Modern Buildings on Zhongshan Square in Dalian

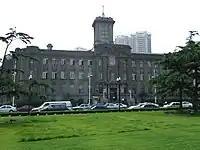
This Industrial and Commercial Bank of China's Dalian Branch used to be known as Dalian City Hall, built in 1919.

The 4-storey Renaissance architecture building with Ionic columns in front at No. 4 Zhongshan Square, between Yan'an Road and Jiefang Street, is now the Dalian Hotel.